Pio V. Corpus

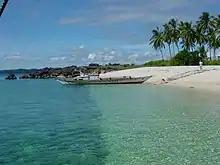
Balangingi Island

Pio V. Corpus is politically subdivided into 18 barangays. Each barangay consists of puroks and some have sitios.